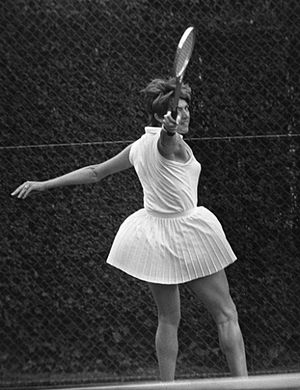
Vindere af grand slam-mesterskaber i damesingle / Alle mestre
Margaret Court vandt 24 grand slam-titler i single, hvilket er den absolutte rekord. I 1970 blev Court den første kvinde i den åbne æra, der vandt grand slam i single.
Margaret Court
Vindere af grand slam-mesterskaber i damesingle er en liste over vinderne af damesinglerækken ved de fire grand slam-turneringer i tennis, Australian Open, French Open, Wimbledon-mesterskaberne og US Open.